Tissanayagam family

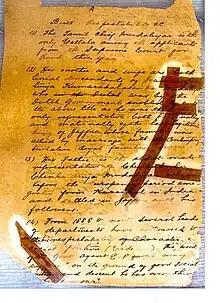
The Title of Irumarapuntuuya

The Portuguese period in Sri Lanka was one of social and religious turmoil. Some of the actions of the Portuguese not only disrupted time honoured traditions, but also the rigid social structure that had existed in Jaffna under its native rulers.